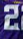
Number: 2